Chappaquiddick Island

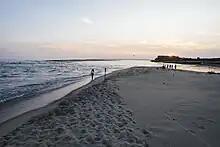
The area between Norton Point, Edgartown, and Wepua Point, Chappaquiddick. This was the 2022 to 2023 breach, opening up Katama Bay to the Atlantic Ocean to the south.

The United States Census Bureau defines it as Block Group 1, Census Tract 2003 of Dukes County, Massachusetts. It has 15.915 km (6.145 sq mi) of land. Administratively, it is part of the town of Edgartown and Dukes County.